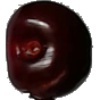
Label: Cherry 1